Ann Hartley

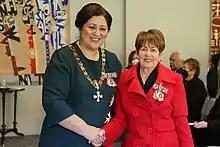
Hartley (right), after her investiture as a Companion of the Queen's Service Order by the governor-general, Dame Cindy Kiro, at Government House, Auckland, on 28 May 2022

From 1986, Hartley was the mayor of Birkenhead City, which in 1989 was absorbed into the newly created North Shore City as part of the 1989 New Zealand local government reforms. Birkenhead along with several other councils attempted legal action in February 1989 to prevent the amalgamations, which they argued would not serve residents best interests. After a months long campaign attempting to convince more councils to join the action eventually they decided to drop the case after receiving legal advice. The amalgamation went through and Hartley was elected mayor of the new North Shore City. She was defeated after one term, but tried to win the role back in 1998. Her attempt was unsuccessful.